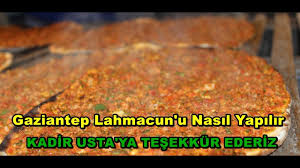
Yemek: lahmacun